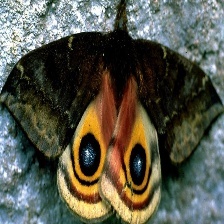
Species: IO MOTH